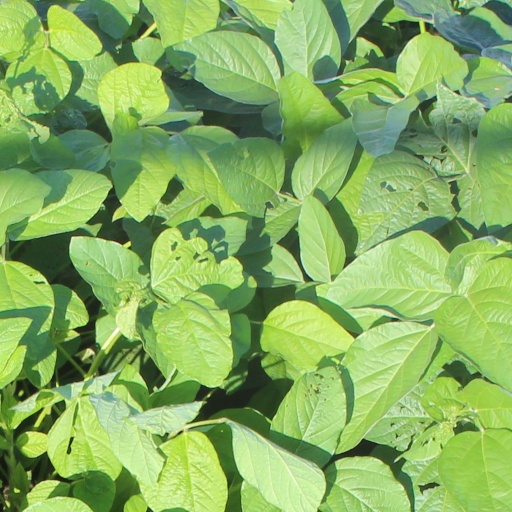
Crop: soybean